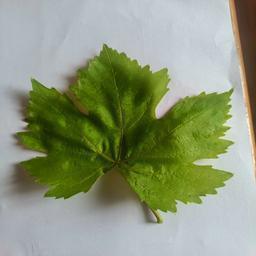
Label: Healthy Leaves